Blinky (film)

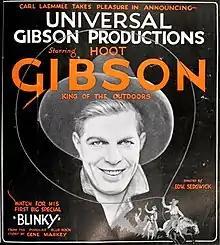
Trade advertisement

Blinky is a 1923 American silent Western comedy film directed by Edward Sedgwick and starring Hoot Gibson and Esther Ralston.